May 1998 riots of Indonesia

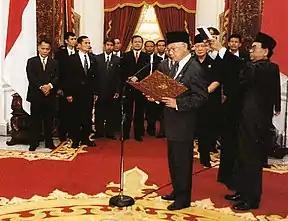
B. J. Habibie takes the presidential oath of office following Suharto's resignation, one week after the violence. He later appointed a fact-finding team to investigate the May riots.

Violence in Medan drew the attention of national security officers. General Wiranto, Commander of the Armed Forces (', Pangab, or Panglima ABRI), toured the affected areas on 6 May and committed his forces to help restore calm to the city. Two days later, Lieutenant General Prabowo Subianto of the Kostrad (Army Strategic Reserve) deployed one of his units "to support local troops and assured the public that others were ready to go into troubled areas should the need arise". Neither effort, however, was able to contain the violence as the riots continued in Medan for another three days following Wiranto's visit, leading the public to believe that few orders were carried out by the deployed units. Order was finally restored when regional military commander Yuzaini requested the help of community leaders and youth organisations to arrange for local patrols (') with security forces. Security inaction continued as violence escalated in Jakarta, and the military leadership in charge of security in the capital city—Wiranto, Prabowo, and General Susilo Bambang Yudhoyono—were absent. Military and police response in the capital was inconsistent. Soldiers in the northern area of Mangga Besar allegedly stood by and allowed looters to walk away with stolen goods. In Slipi to the west, soldiers reportedly risked their lives to protect civilians.